Luanda

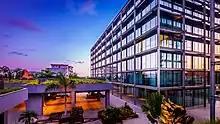
"Cidade Financeira de Luanda"

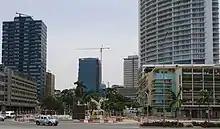
High rises in downtown Luanda

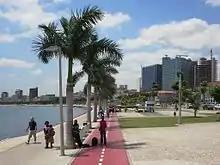
"Marginal" promenade along the bay

As the economic and political center of Angola, Luanda is similarly the epicenter of Angolan culture. The city is home to numerous cultural institutions, including the Sindika Dokolo Foundation.